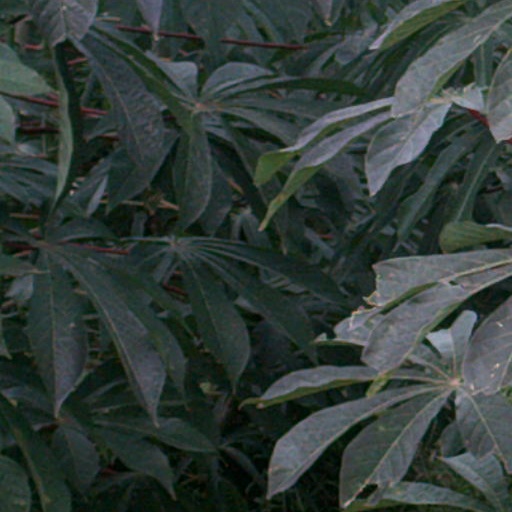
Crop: cassava